Range Law (1944 film)

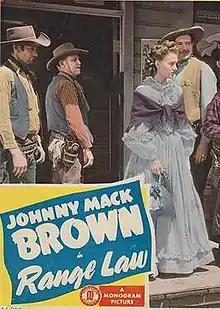

Range Law is a 1944 American Western film directed by Lambert Hillyer. This is the ninth film in the "Marshal Nevada Jack McKenzie" series, and stars Johnny Mack Brown as Jack McKenzie and Raymond Hatton as his sidekick Sandy Hopkins, with Sarah Padden, Ellen Hall and Lloyd Ingraham.